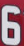
Number: 6